History of Norfolk Island

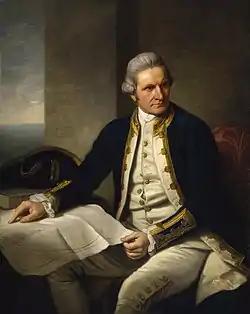
"Portrait of James Cook" by Nathaniel Dance-Holland, 1775

Sir John Call, Member of Parliament, member of the Royal Society, and former chief engineer of the East India Company, stated the advantages of Norfolk Island in a proposal for colonisation he put to the Home Office in August 1784: